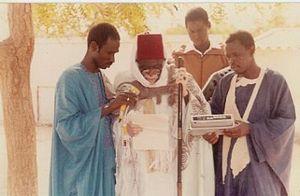
Serigne Abass fait le Sermon
Serigne Abdoullahi Ibn Abass Sall ou El Hadji Abass Sall est un guide et un chef religieux sénégalais, qui vécut à Louga et consacra toute sa vie à la propagation de l'islam et de la tijaniyya.